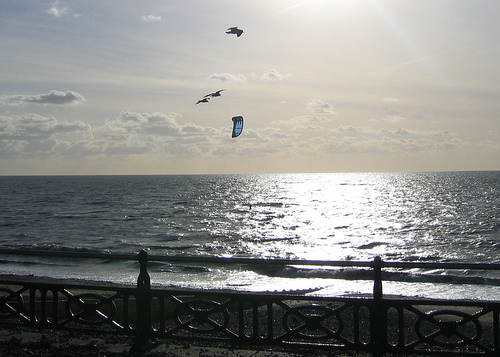
user: Given an image and a question. Answer the question in a short answer. Question: What kind of birds are flying about the water? Short Answer:
assistant: seagull